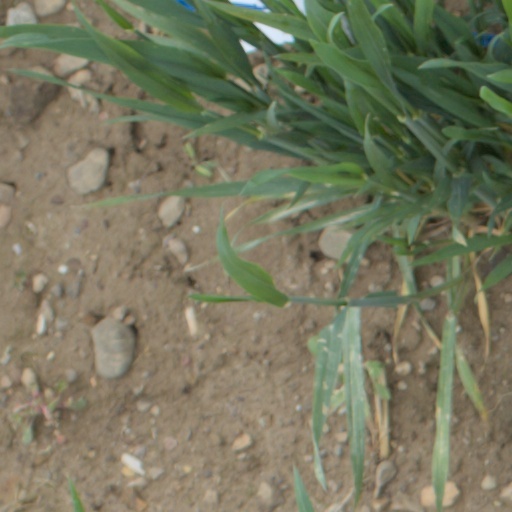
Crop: wheat